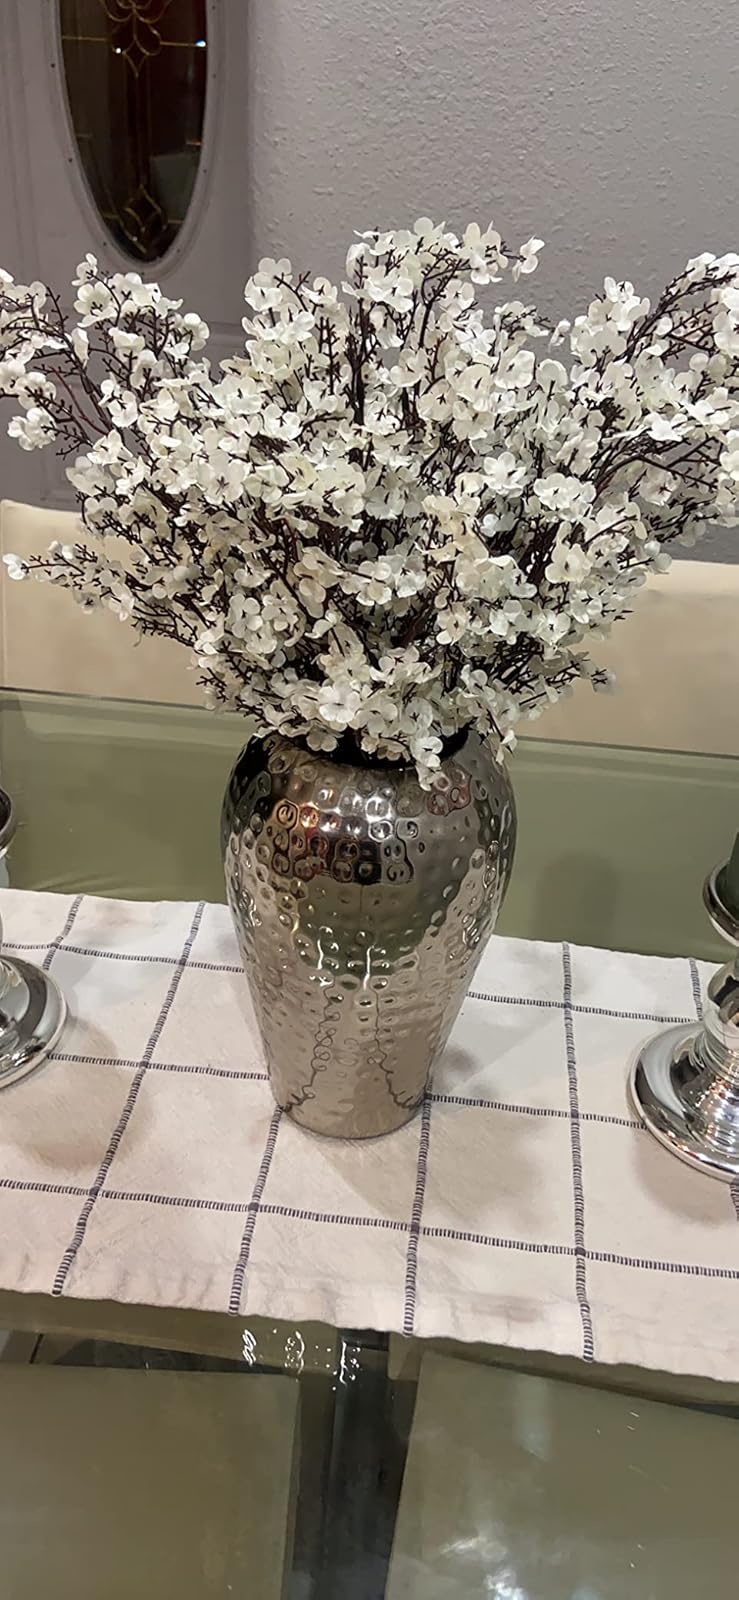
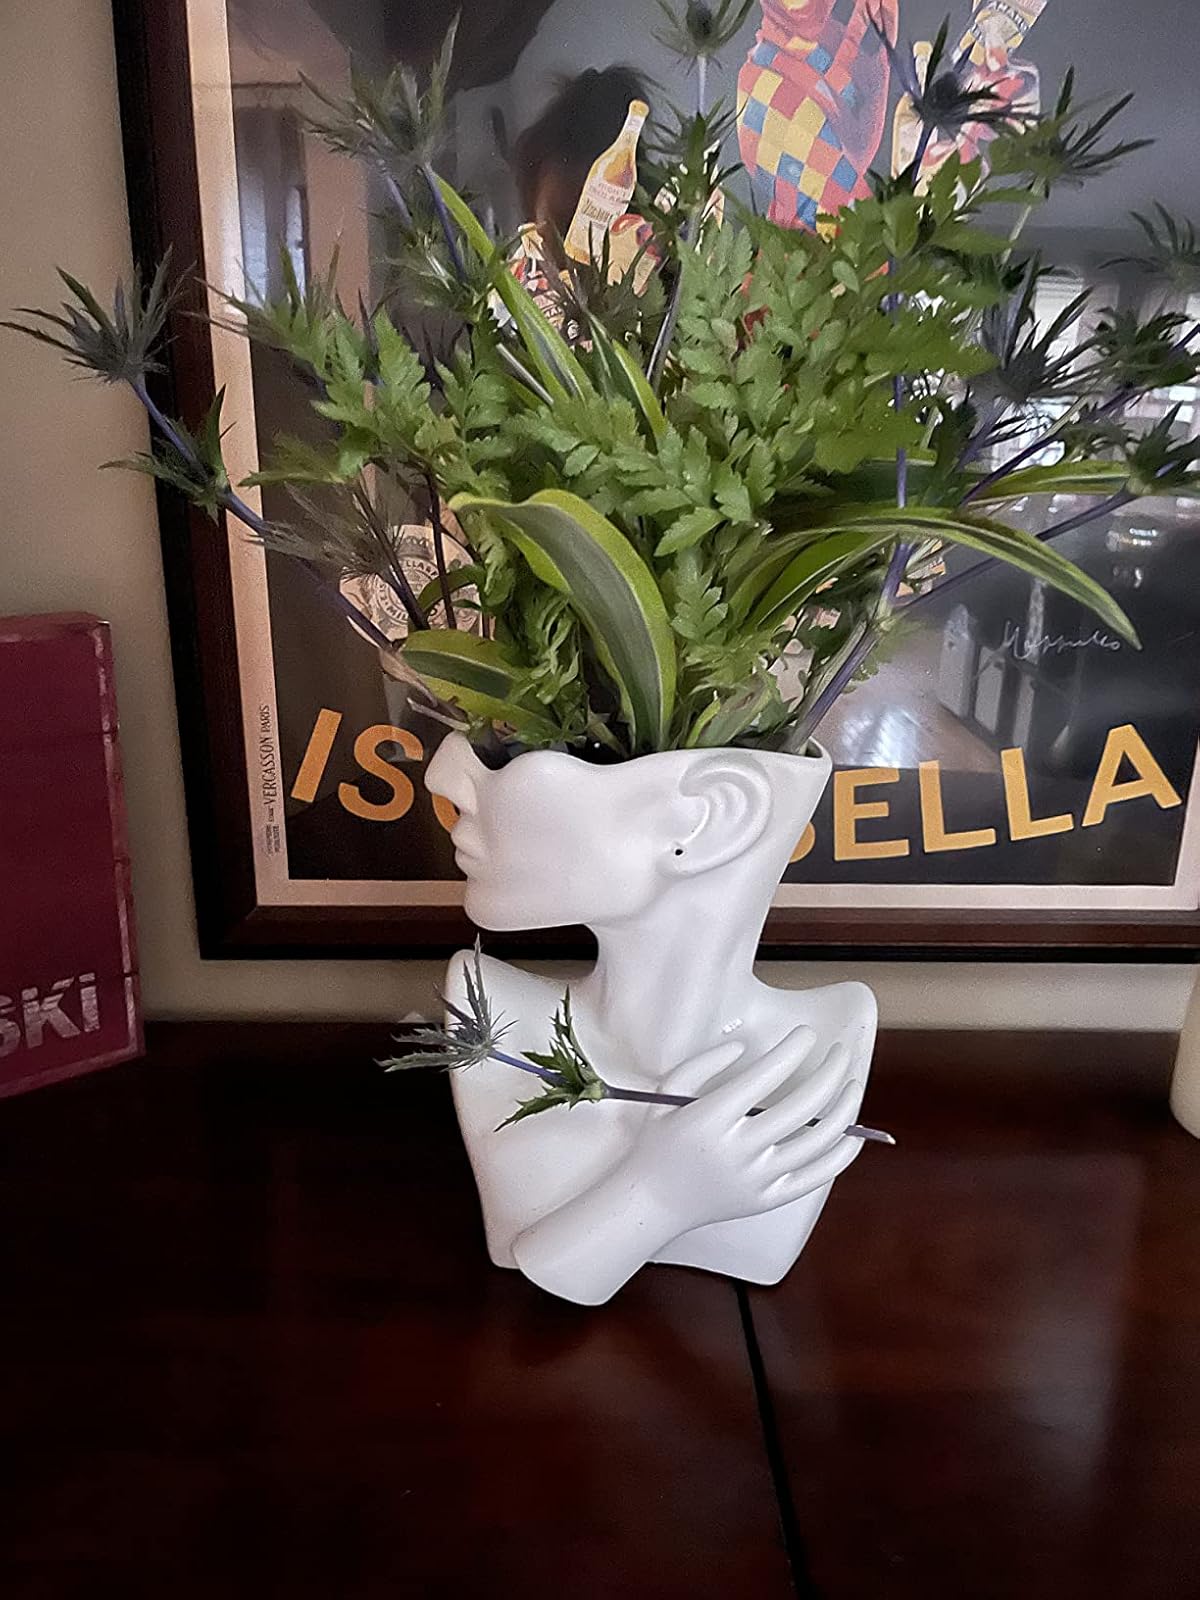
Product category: vase
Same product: no